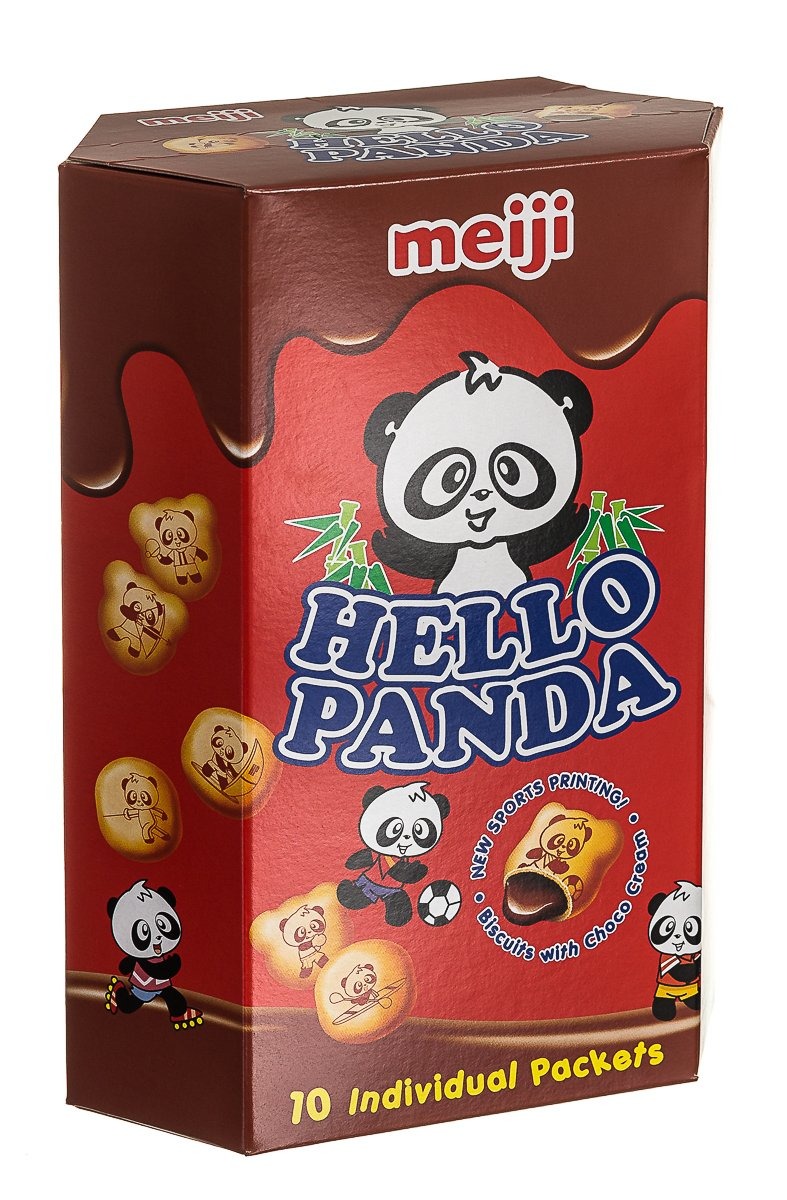
Item Name: Meiji Hello Panda Chocolate Biscuit, 9.1 Ounce
Bullet Point 1: Tasty biscuits with a creamy chocolate filling inside
Bullet Point 2: Each biscuit has a cute picture of a panda on it
Bullet Point 3: Also available with a milk cream or strawberry cream filling
Bullet Point 4: Each box contains 10 packets of cookies, also sold in individual packets (2.0 Oz.)
Bullet Point 5: Net Wt. 9.1 Oz.
Product Description: Giant Hello Panda Chocolate is deliciously sweet, with a crunchy biscuit like exterior, and an interior of creamy chocolate. On each cookie there are designs of Hello Panda, making it a snack that’s as fun to play with as it is to eat. Each Giant Hello Panda comes with 10 individual packs, so you can share, or make it a convenient snack for lunch.
Value: 9.1
Unit: ounce

Price: 15.89